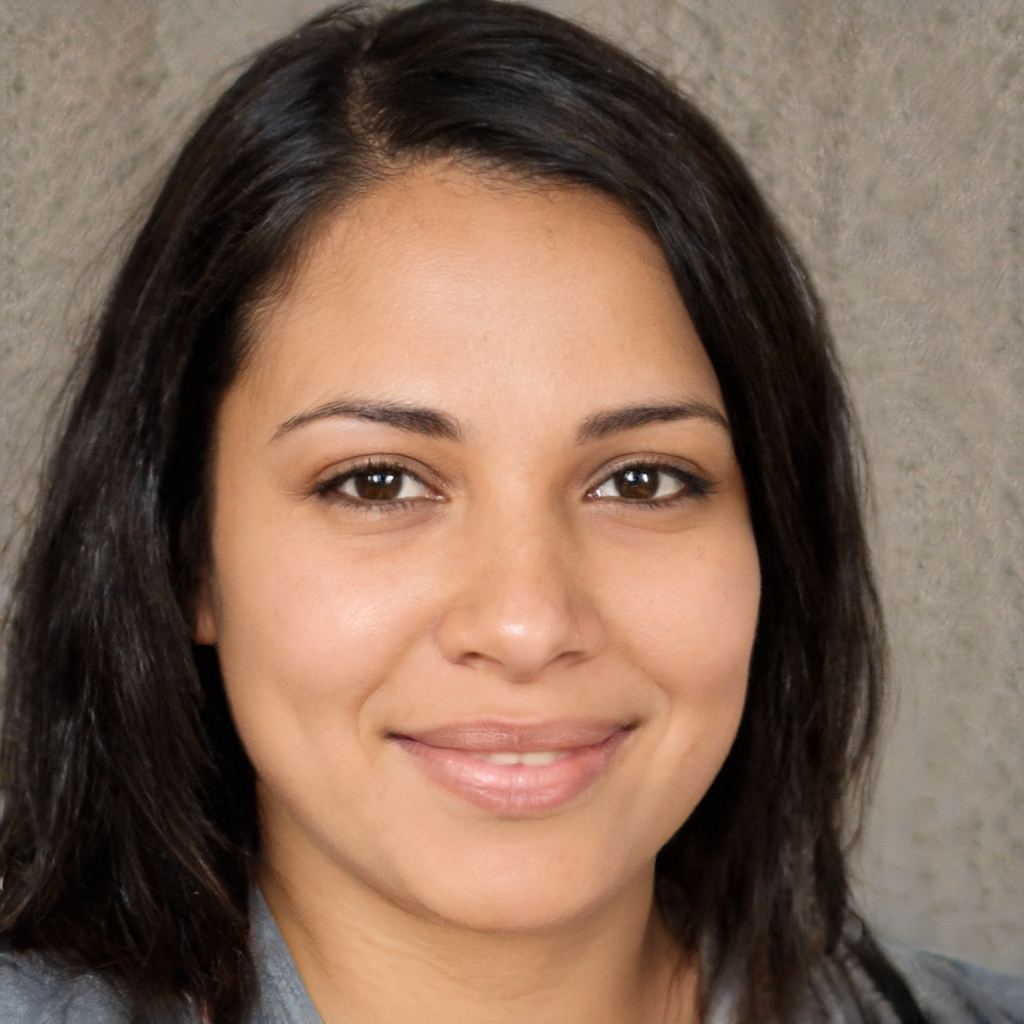
Gender: Female